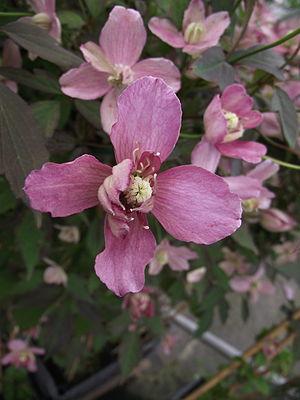
Clématite montana 'Sunrise'
Les Clématites forment un genre de la famille des renonculacées.